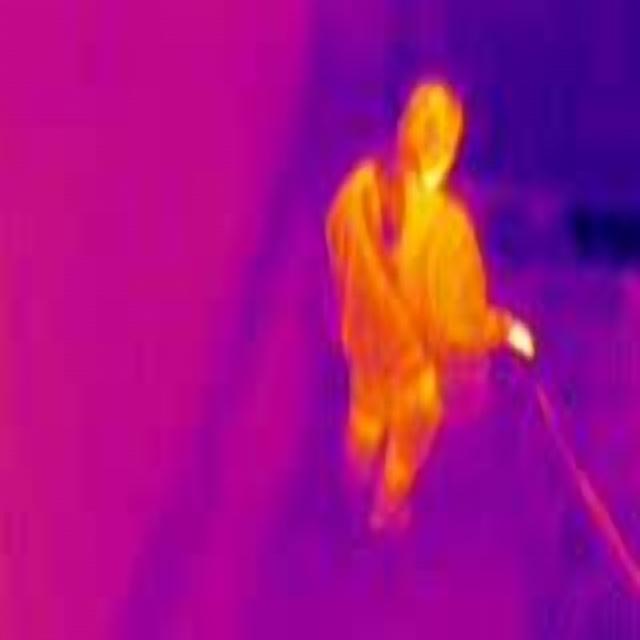
Detected objects:
label: person